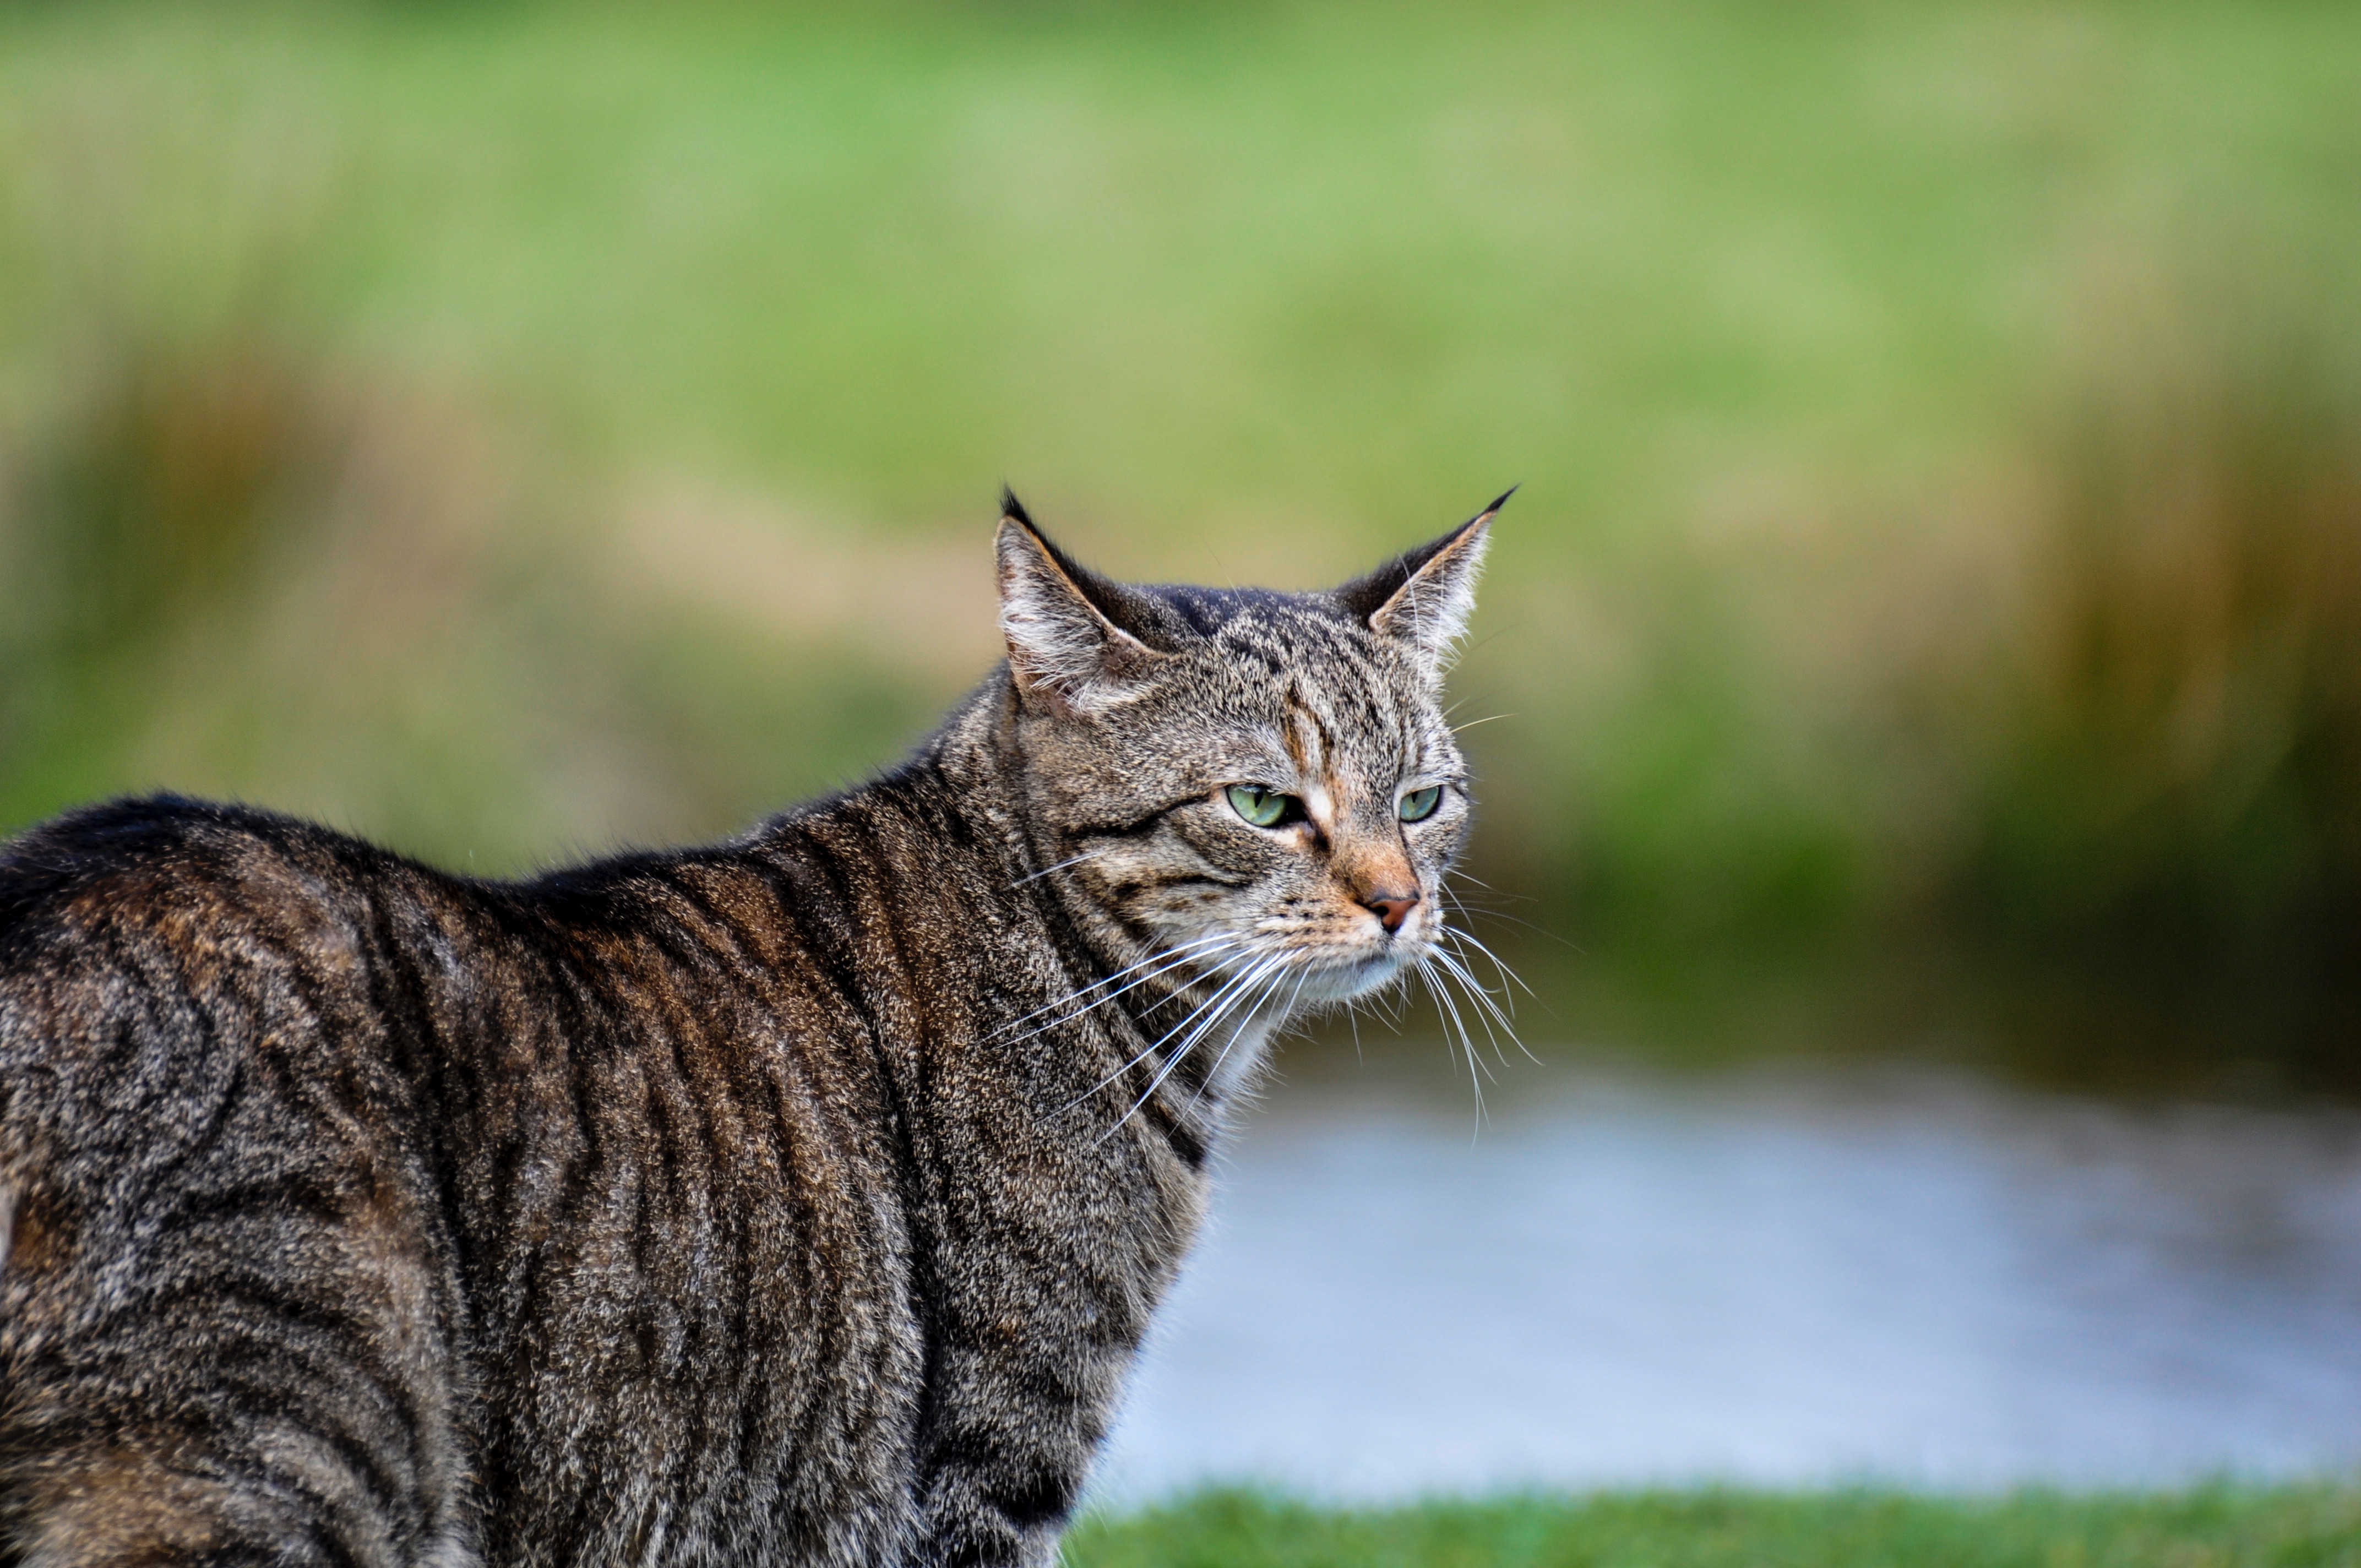
grass, wildlife, cat, mammal, fauna, whiskers, vertebrate, lynx, bobcat, tabby cat, european shorthair, wild cat, small to medium sized cats, cat like mammal, domestic short haired cat, pixie bob, rusty spotted cat